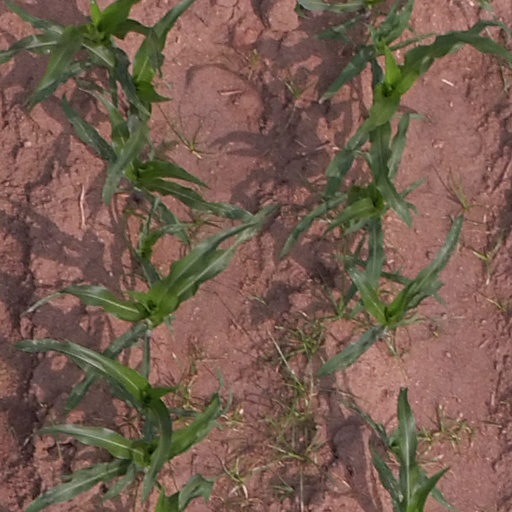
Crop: maize; corn